Zhao Lijian

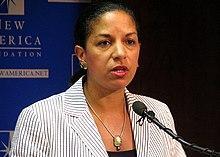
Zhao's tweets on race in Washington, D.C. were directly challenged by former National Security Adviser, Susan Rice

In 2019 Zhao tweeted, "If you're in Washington, D.C., you know the white never go to the SW area, because it's an area for the black & Latin. There's a saying 'black in & white out'", to which Susan Rice, National Security Adviser to Barack Obama, responded: "You are a racist disgrace. And shockingly ignorant too." Zhao returned the insults, calling Rice "a disgrace" and "shockingly ignorant" in a tweet as well as calling her accusation of racism "disgraceful and disgusting." Although Zhao stood by the tweets, he deleted them. The dispute raised his profile in Beijing.